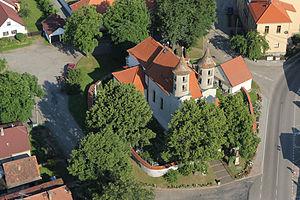
Kondrac est une commune du district de Benešov, dans la région de Bohême-Centrale, en République tchèque. Sa population s'élevait à 514 habitants en 2020.